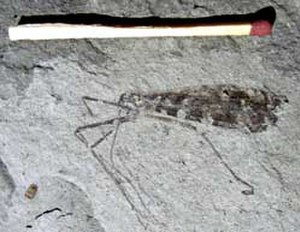
Fur Formationen / Fossiler / Insekter
Fur Formationen er en geologisk formation fra tidlig Eocæn - 56.0-54.5 millioner år, der kan ses i den centrale del af Limfjordsområdet fra Silstrup og Mors i vest til Fur og Ertebølle i øst. Fur formationen er eksponeret i råstofgrave og mange kystklinter i området, med Hanklit på Mors og Knudeklint på Fur som de bedst kendte lokaliteter, hvor Fur Formationen kan ses.